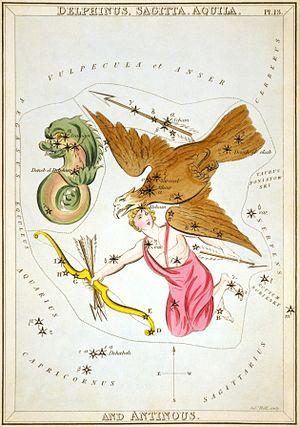
Urania's Mirror; or, a view of the Heavens est un ensemble de 32 cartes astronomiques publié en novembre 1824. Contenant des illustrations basées sur A Celestial Atlas d'Alexander Jamieson, les cartes avaient également des trous pour permettre de voir une représentation des étoiles de la constellation devant une lumière. Gravées par Sidney Hall, elles ont été identifiées comme le travail du révérend Richard Rouse Bloxam, un maître assistant à la Rugby School, bien qu'il ait été dit que ce soit le travail « d'une dame ».